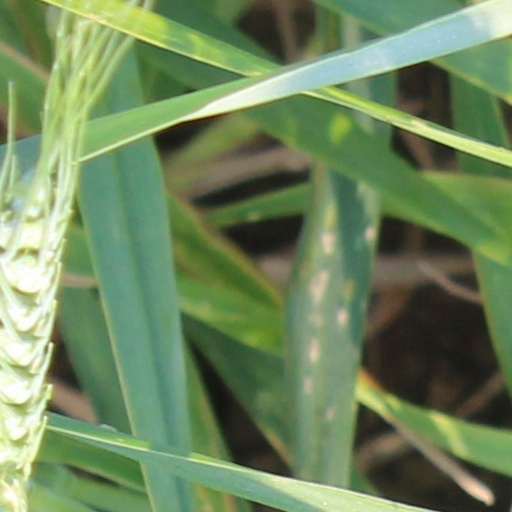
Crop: wheat